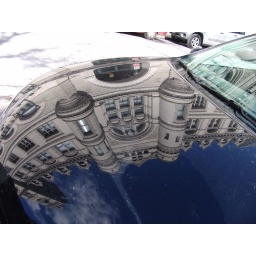
off a car hood in front of Brooklyn Bankrupcy Court building